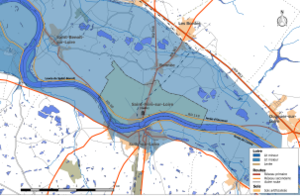
Zone inondable et réseaux hydrographique et routier de la commune de Saint-Père-sur-Loire.
Saint-Père-sur-Loire est une commune française située dans le département du Loiret en région Centre-Val de Loire.